Mathilde de Kerangat

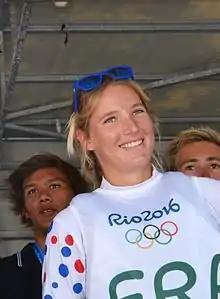
Mathilde de Kerangat during the return of the Charente-Maritime athletes from the Rio de Janeiro 2016 Summer Olympics

Mathilde de Kerangat (born 14 October 1991) is a French sailor. She placed 21st in the Laser Radial event at the 2016 Summer Olympics.